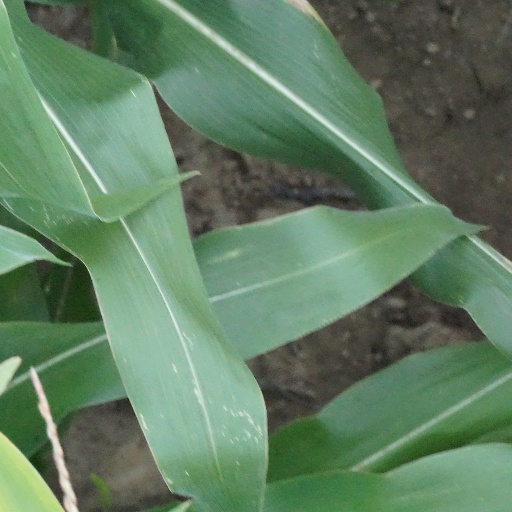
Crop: maize; corn